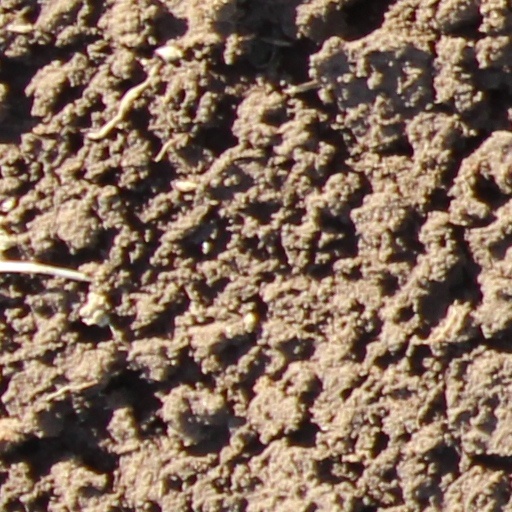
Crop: wheat